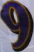
Number: 9